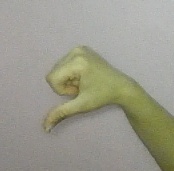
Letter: waw